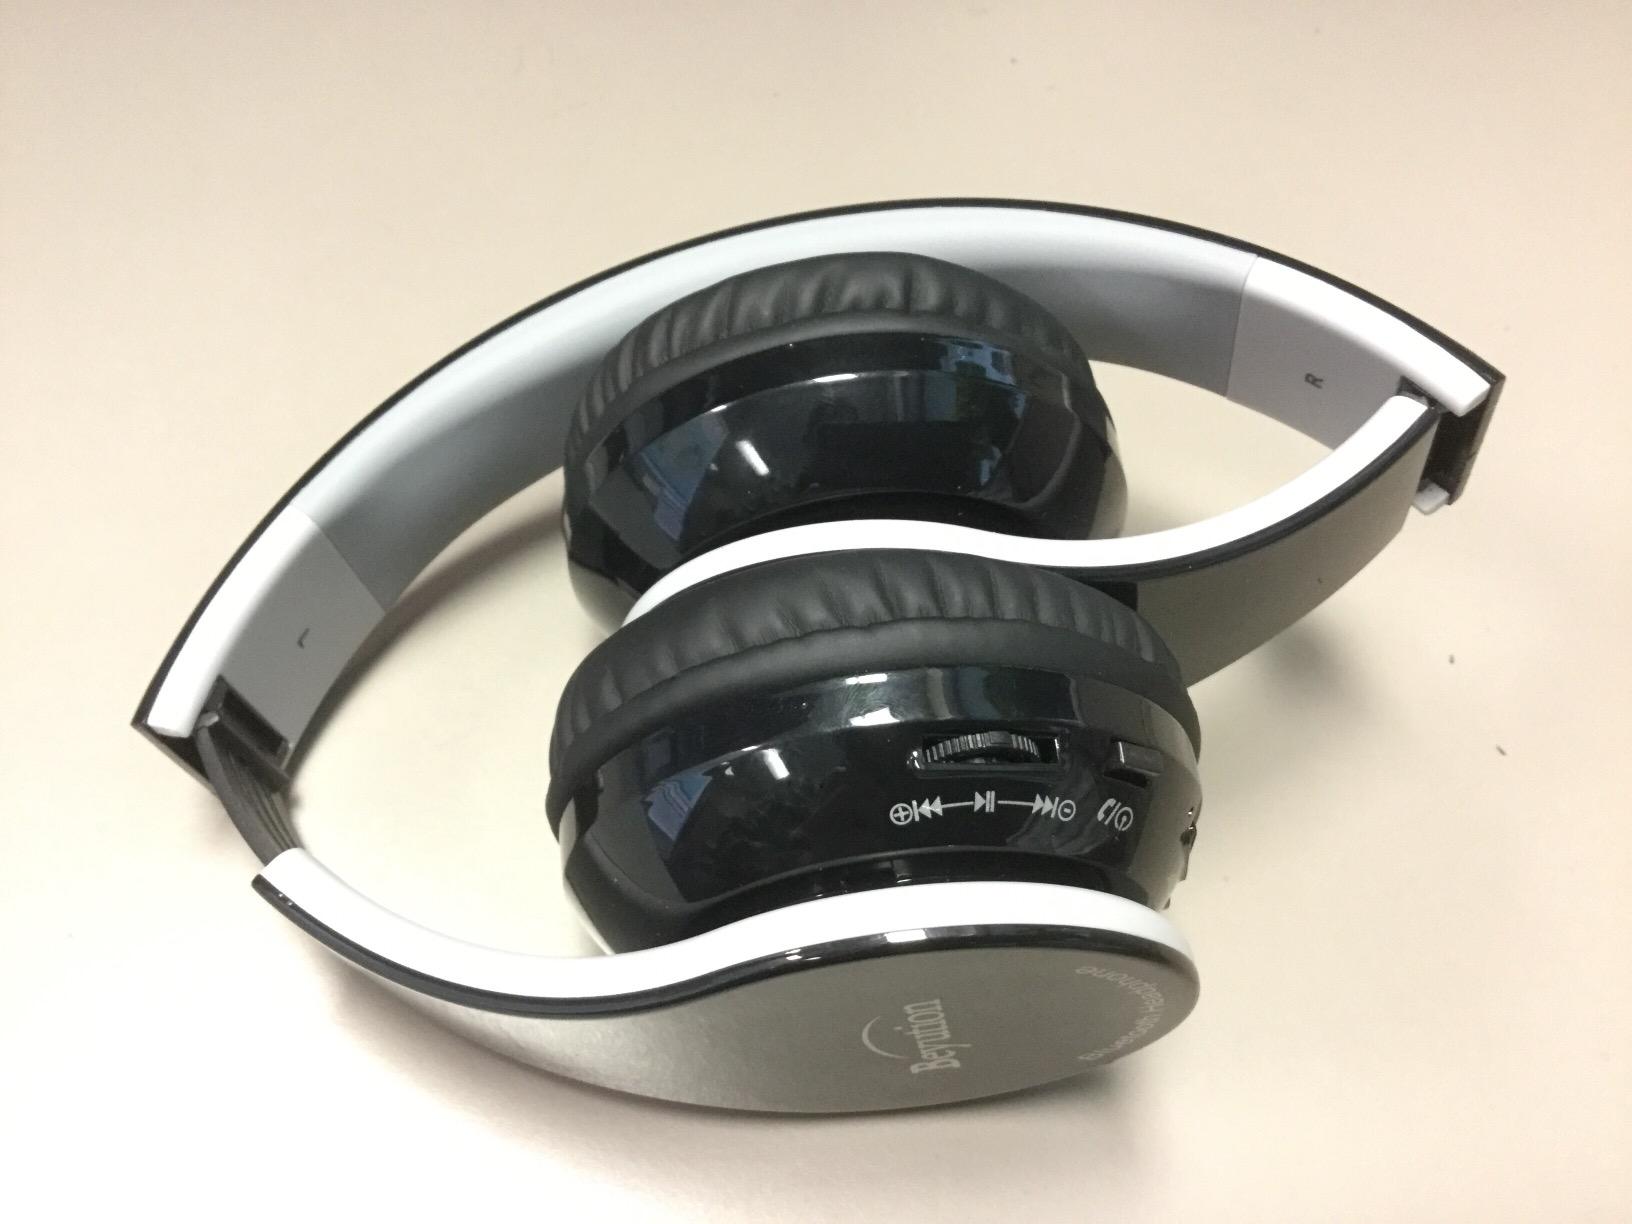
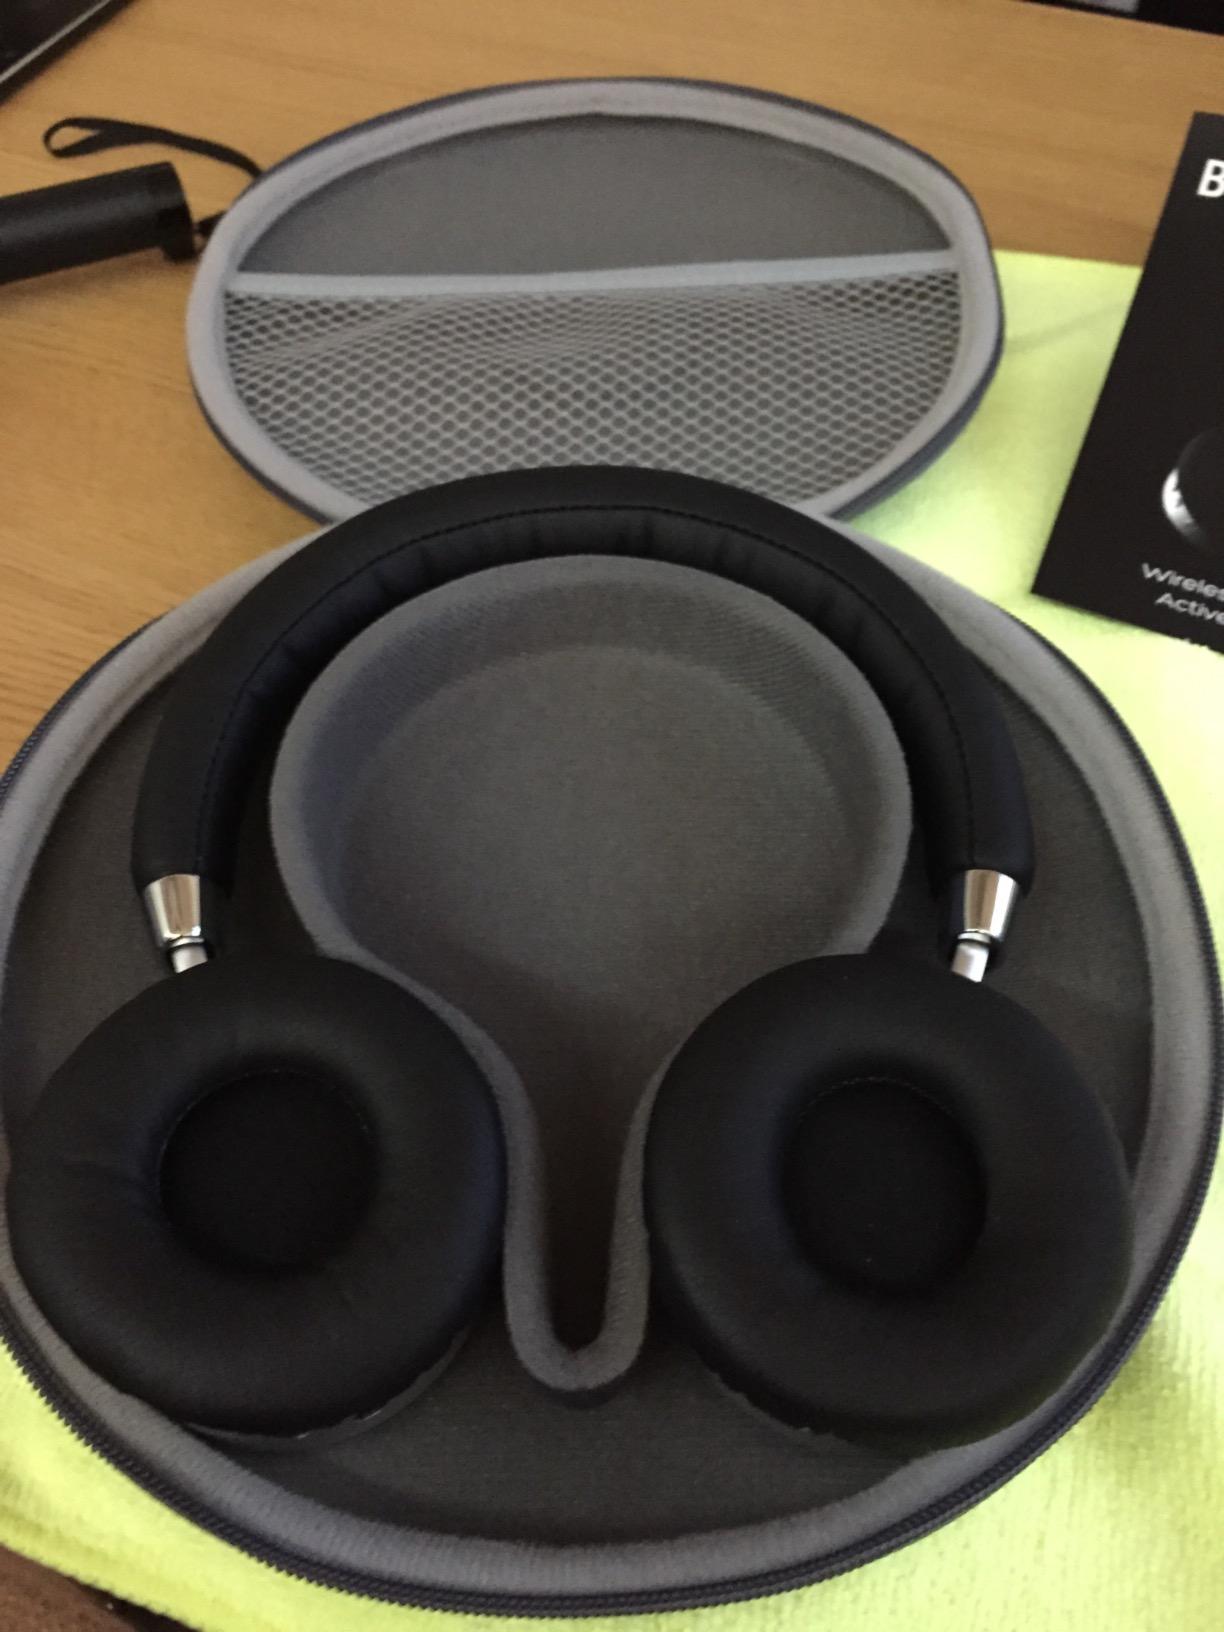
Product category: headphones
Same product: no